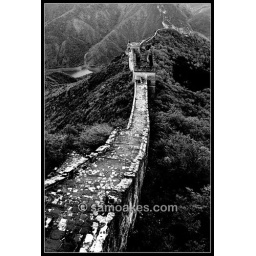
View of the Great Wall of China in black and white